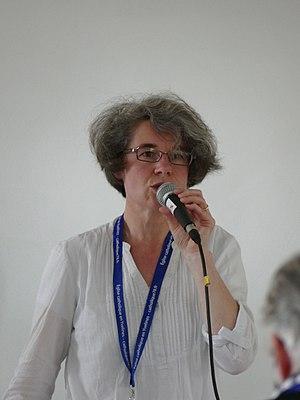
Sœur Nathalie Becquart, directrice du service national pour l’évangélisation des jeunes à Versailles (Yvelines, Île-de-France).
Nathalie Becquart, née en 1969, est une religieuse xavière française. Responsable durant dix années de 2008 à 2018 du Service national pour l’évangélisation des jeunes et pour les vocations au sein de la Conférence des évêques de France, elle est nommée le 24 mai 2019 Consultrice pour le secrétariat général du synode des évêques.